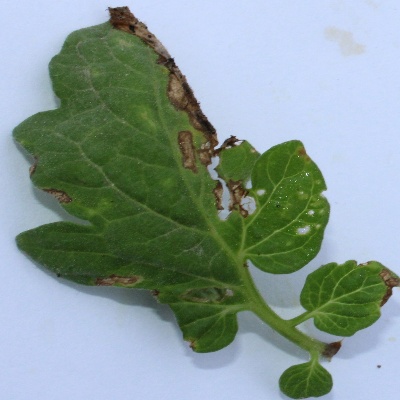
Crop: Tomato
Condition: septoria leaf spot